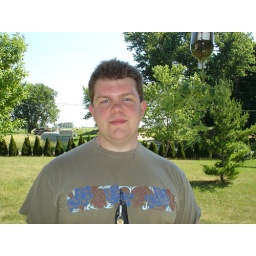
Me on the porch with my hanging tomato plants in the 2 liter bottle planter I made.